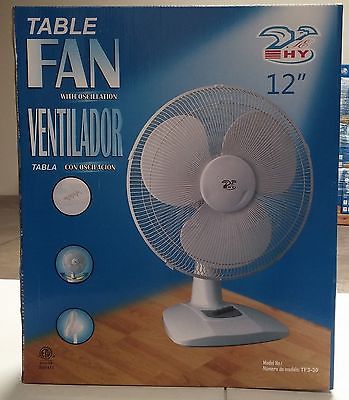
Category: fan